Lawrence family

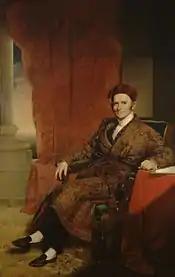
Amos Lawrence

The Boston Brahmin Lawrence family descended from John Lawrence (baptized October 8, 1609 at Wissett, Co. Suffolk, England) who emigrated to Watertown, Massachusetts in 1635. He married Elizabeth, with whom he had thirteen children. In 1662, John and Elizabeth changed their residence to Groton, Massachusetts. Elizabeth died in 1663, and John married (second) Susannah Batchelder.